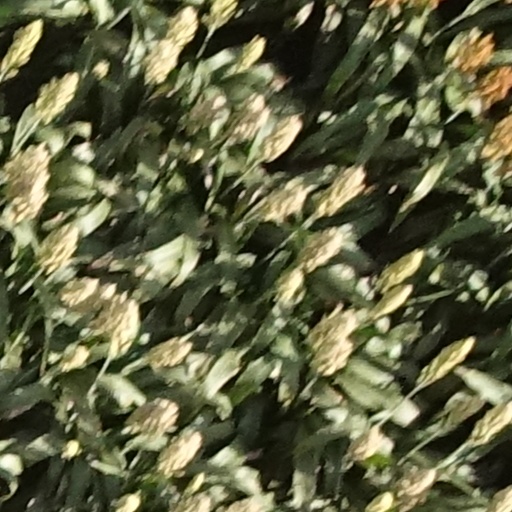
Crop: sorghum